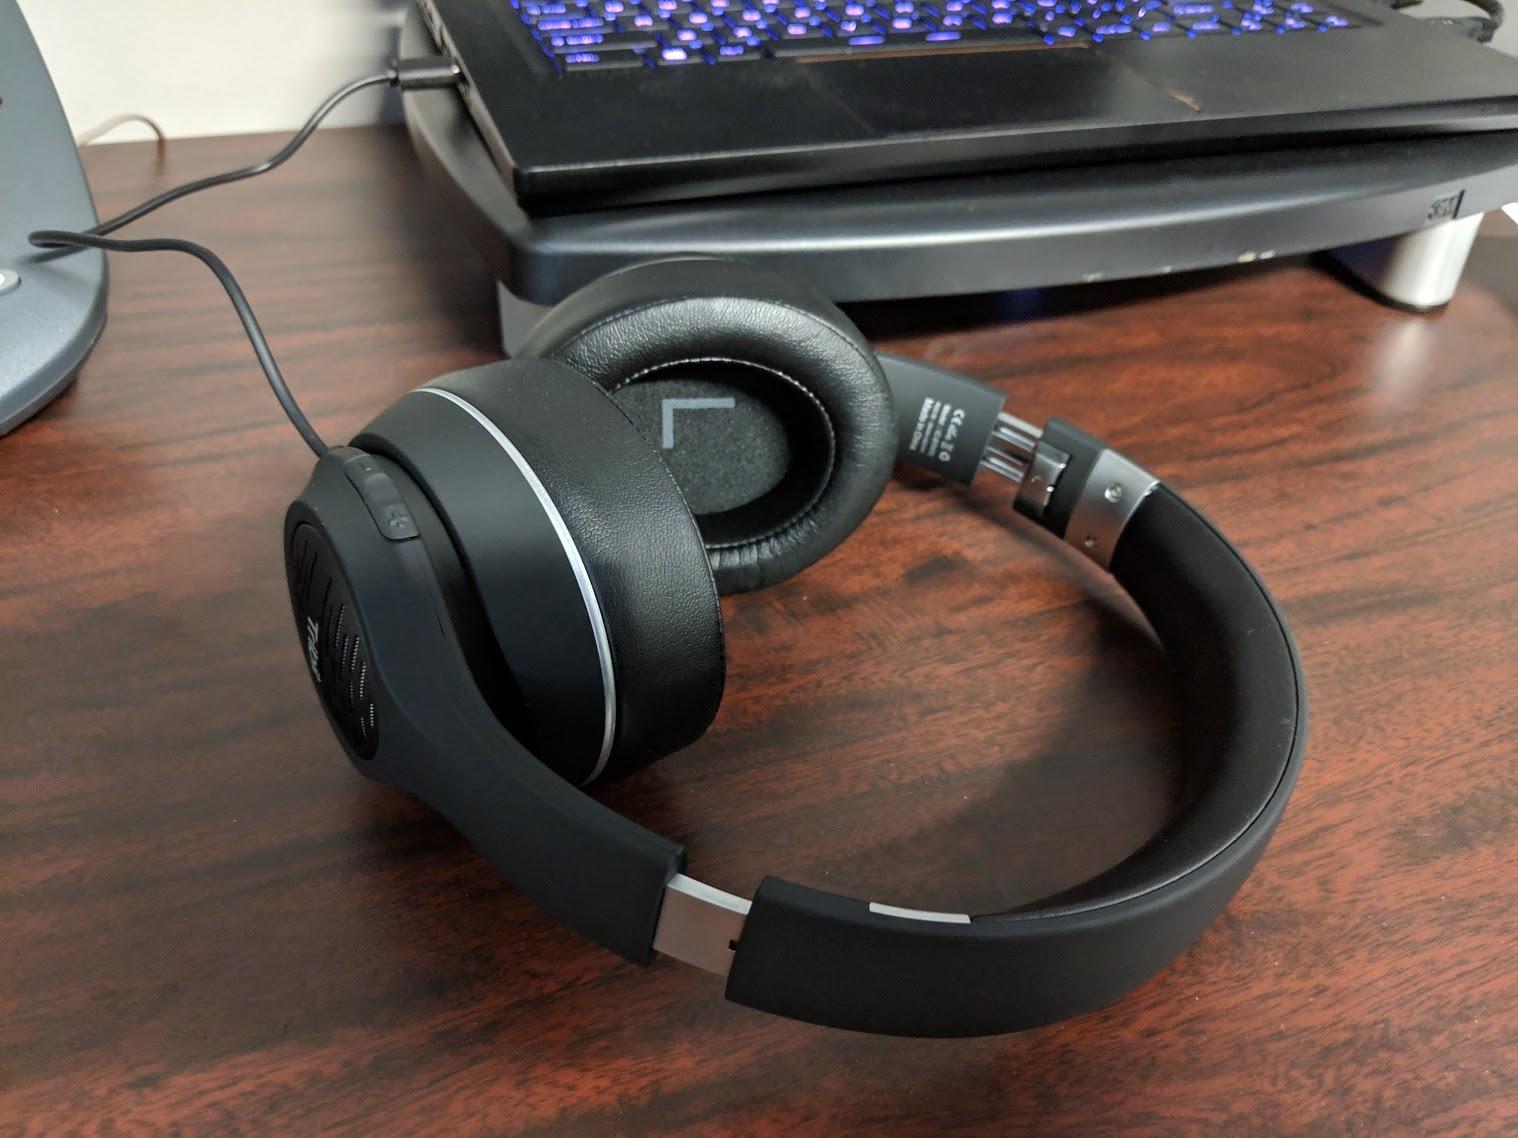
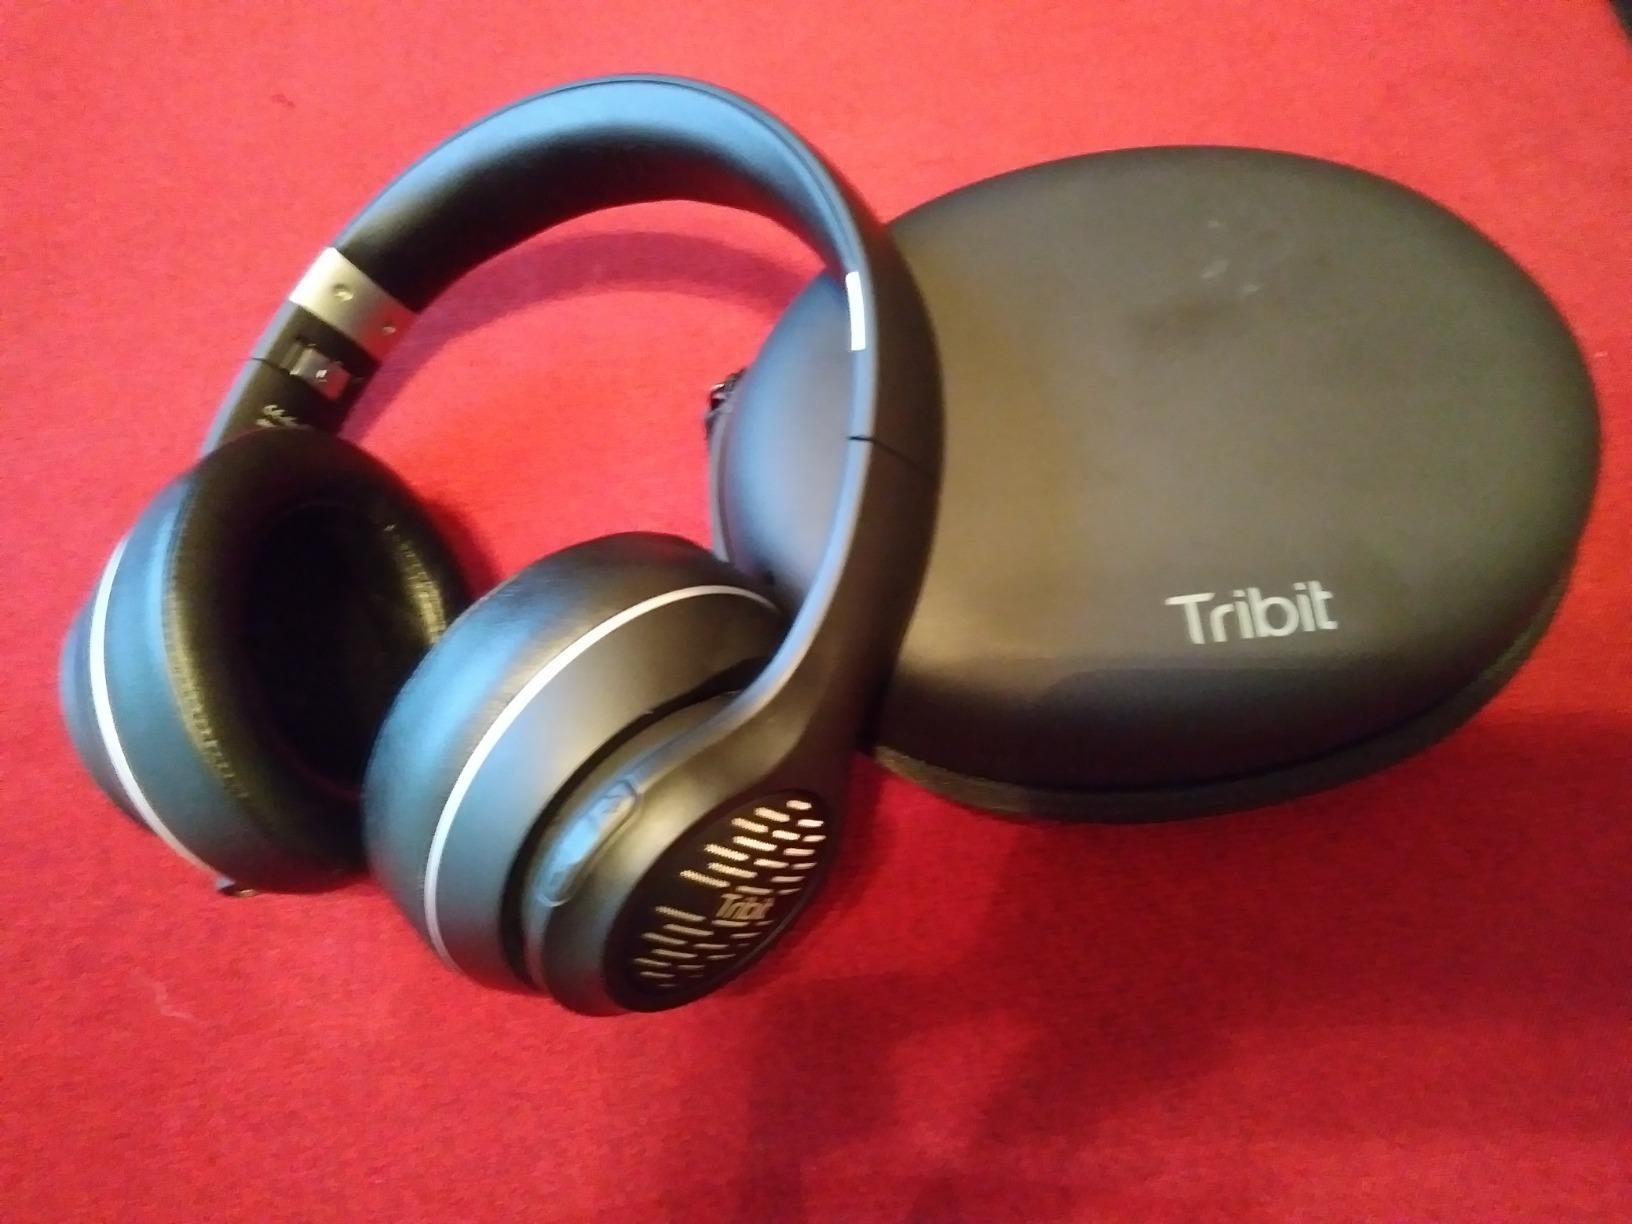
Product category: headphones
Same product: yes